Names of Istanbul

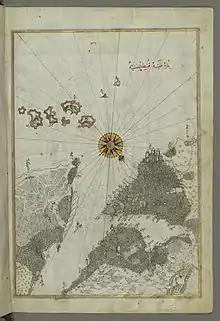
A map of the city from a 17th century copy of the Piri Reis book "Kitab-ı Bahriye" refers to the city as Kostantiniyye (Walters Art Museum collection).

"Kostantiniyye" (Arabic: , "al-Qusṭanṭīniyya", Persian: , "Qosṭanṭanīye," Ottoman Turkish: , "Ḳosṭanṭīnīye") is the name by which the city came to be known in the Islamic world. It is an Arabic calque of "Constantinople". After the